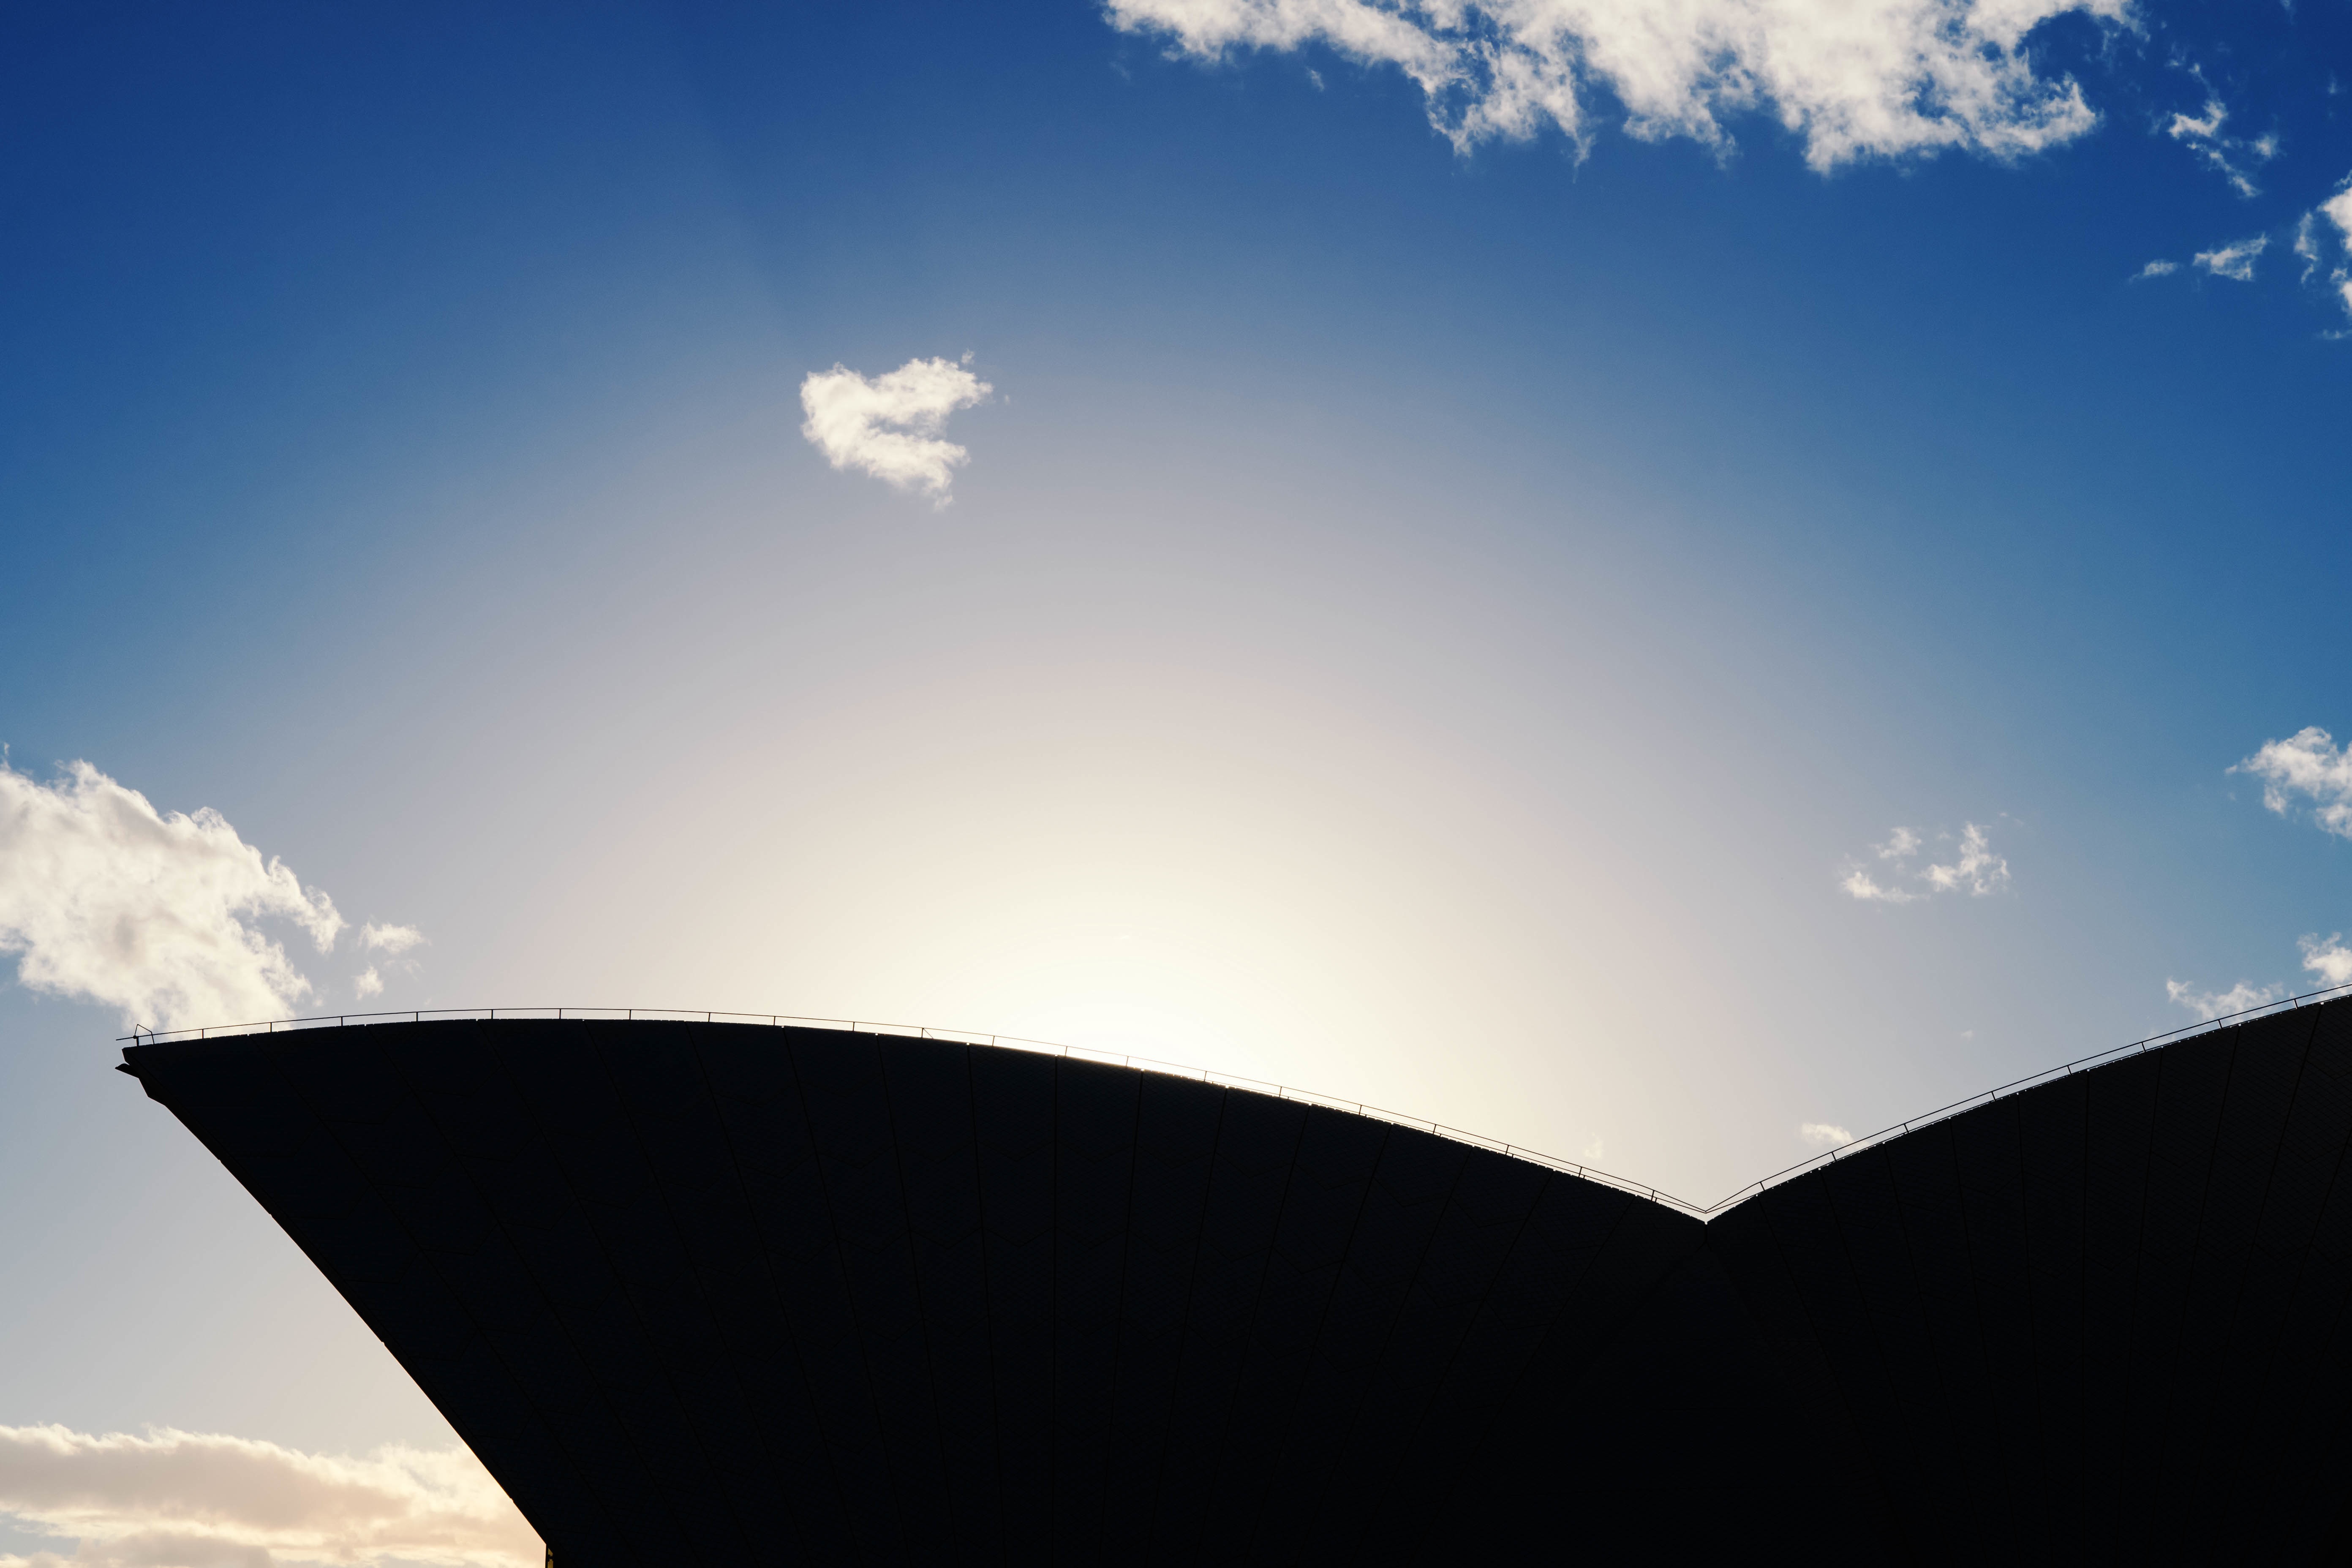
horizon, light, cloud, sky, sun, sunrise, sunset, sunlight, morning, dawn, atmosphere, dusk, evening, line, reflection, blue, shape, astronomical object, meteorological phenomenon, atmosphere of earth